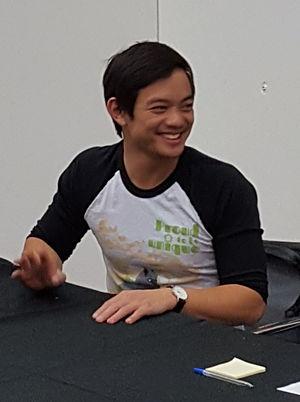
Osric Chau est un acteur canadien d'origine chinoise. Avant d'être acteur, il était artiste martial.